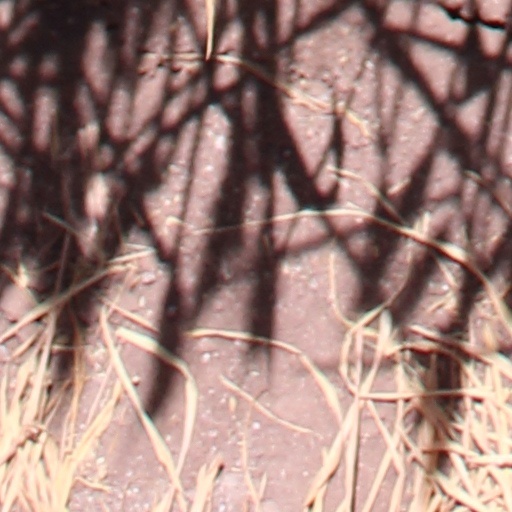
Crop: wheat